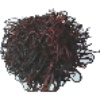
Label: Rambutan 1